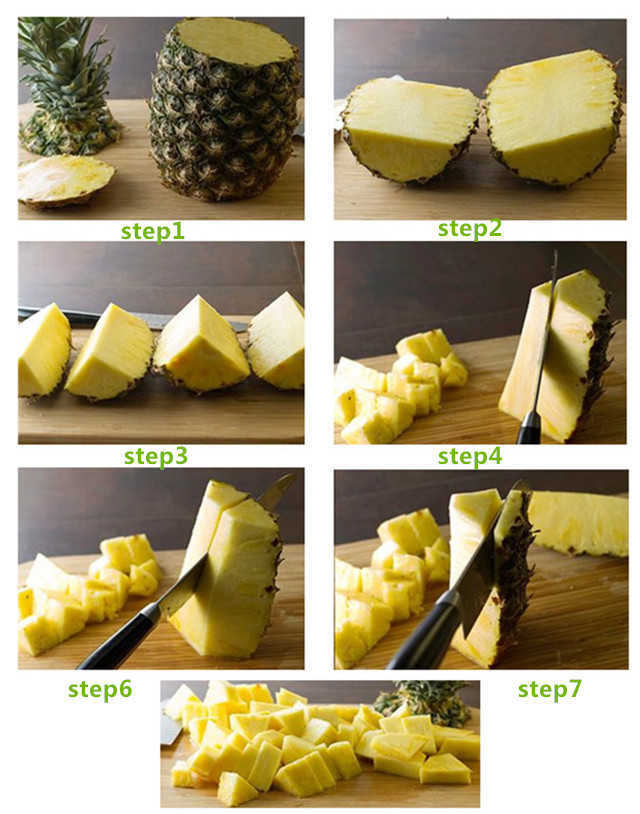
Label: trash